Gohard

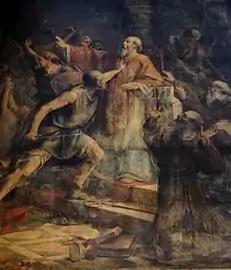
St. Gohard and the Vikings

Gohard or Gunhard was a 9th-century bishop of Nantes, lord of Blain, saint and cephalophore martyr of the Roman Catholic Church.